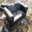
Label: couch